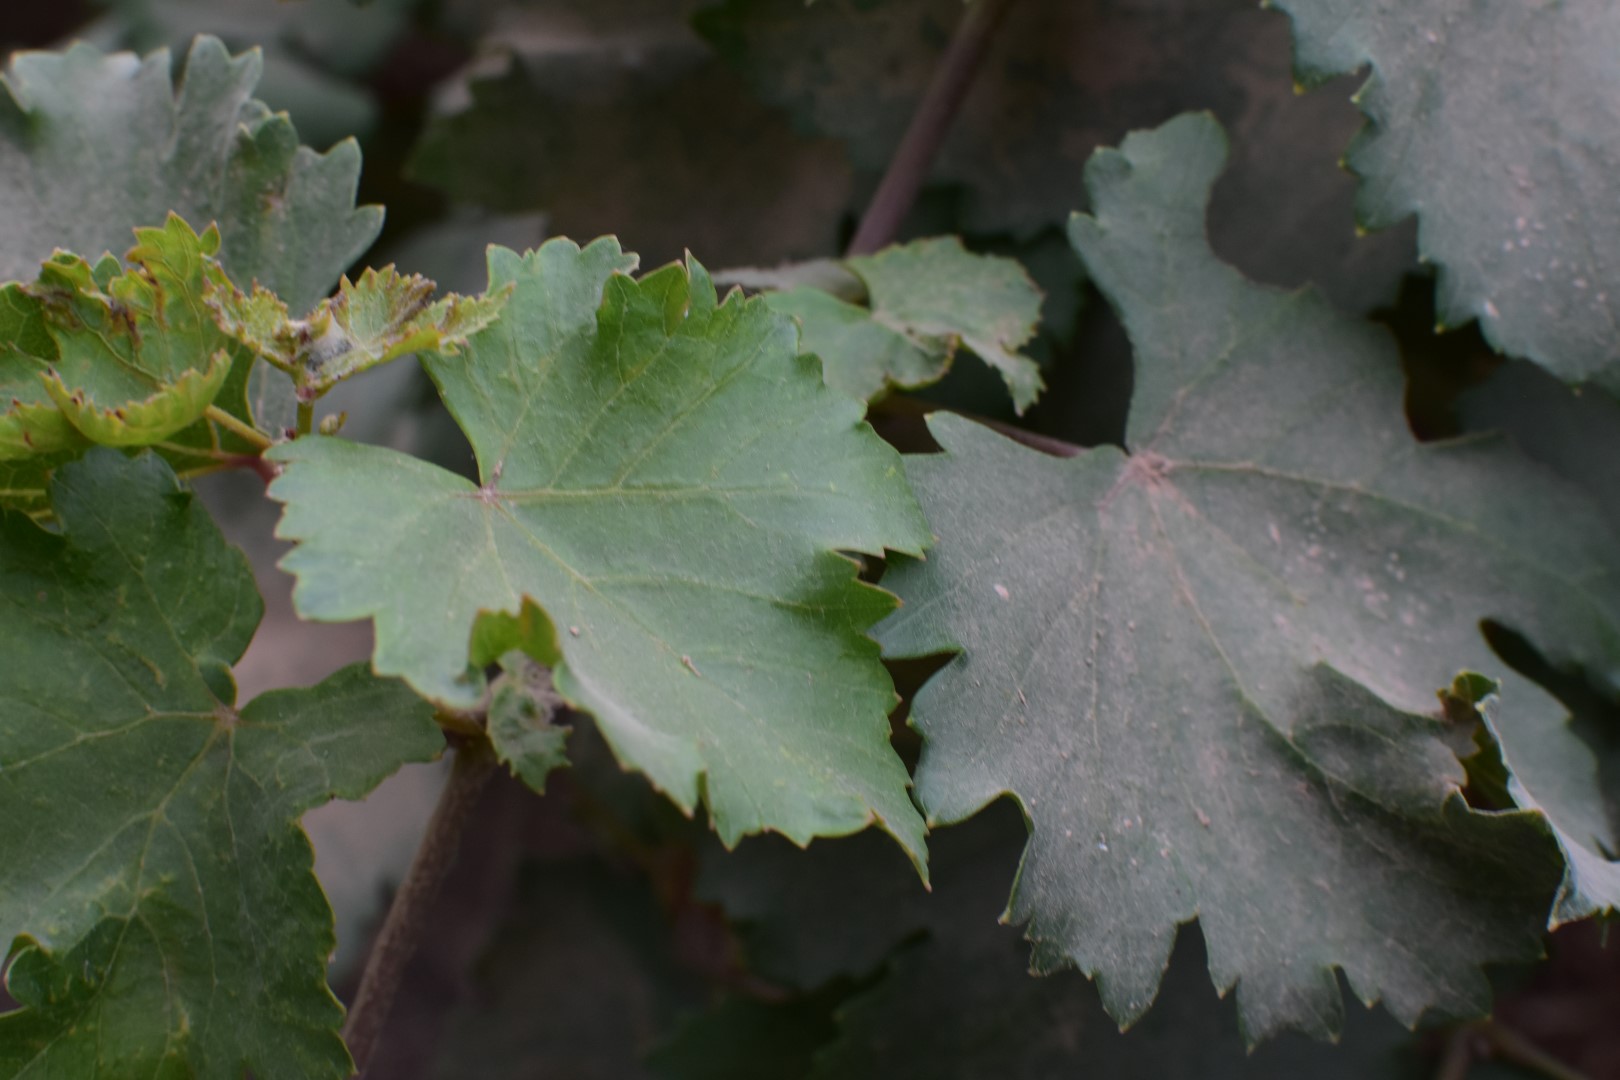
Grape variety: Kamali